Babe Smith

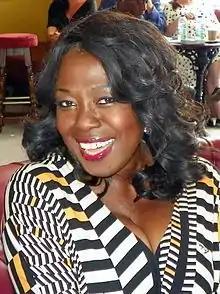
Babe clashed with Claudette Hubbard (played by Ellen Thomas, "pictured") over her blackmail of Les Coker.

Producers created a new storyline in October 2015 when Les Coker (Roger Sloman) was revealed to the audience as a crossdresser, going by the name of Christine. Les's wife, Pam Coker (Lin Blakley), struggles with this and ends their marriage. In one of several attempts to win Pam back, Les burns all of Christine's belongings. Babe witnesses this and steals a half-burnt photograph of Christine. Badland said that Babe is "quite Dickensian in the way that she finds things and slips them into her pocket to use against people!" The storyline was revisited in May 2016 when Babe begins anonymously blackmailing Les and Pam in exchange for her silence. Of Babe's motivation to blackmail the Cokers, Badland said that "Babe hasn't got any respect for Pam and Les and she's using them to get money. It's as simple as that really." She also said that she "resents seeing [Les] and Pam together as a unit" after he rejects her romantic advances, because she has "never had what they have".